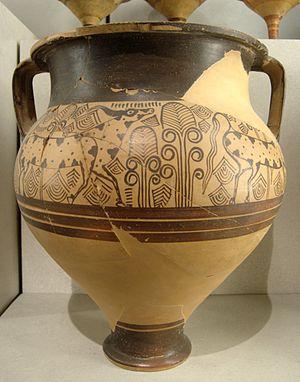
Vache et taureau dans une plantation de papyrus. Cratère amphoroïde, Helladique Récent III A2 (v. 1300 av. J.-C.). Provenance